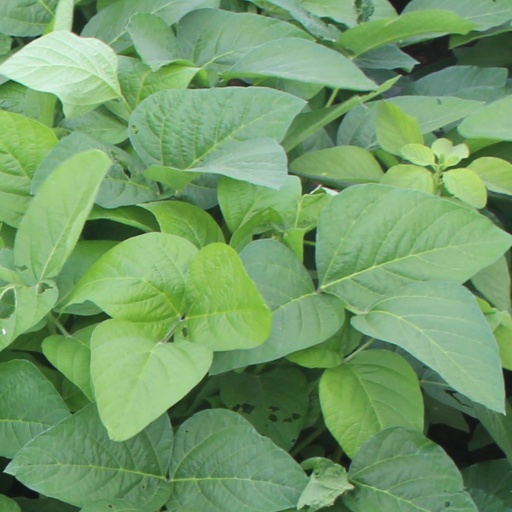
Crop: soybean